Chepetskiy Mechanical Plant

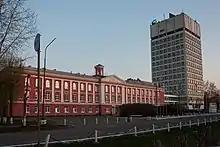
Chepetskiy Mechanical Plant

Chepetskiy Mechanical Plant is a company based in Glazov, Russia, and was established in 1946. It is part of TVEL, a Rosatom subsidiary.